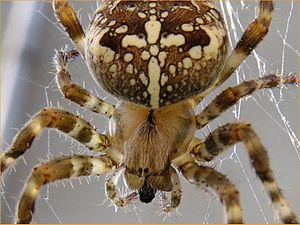
Épeire diadème Araneus diadematus Clerk
Araneus est un genre d'araignées aranéomorphes de la famille des Araneidae.